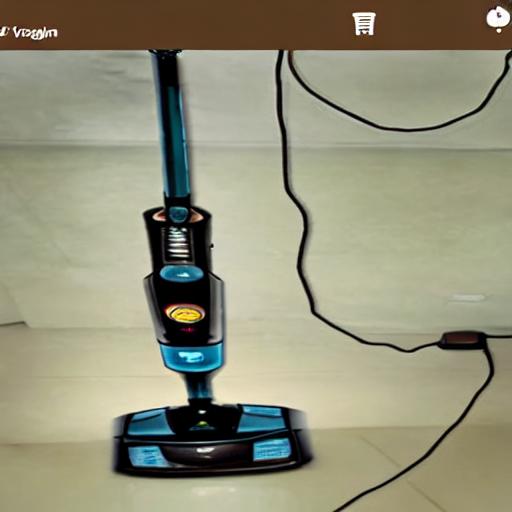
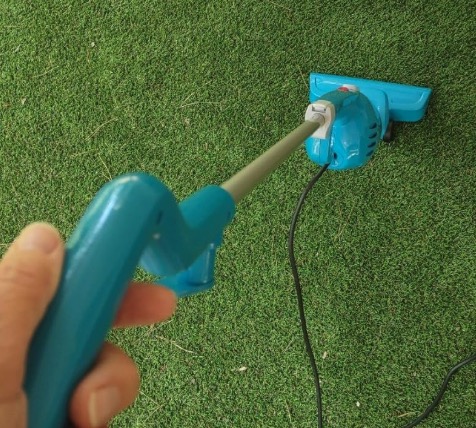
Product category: items_vacuum
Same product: no